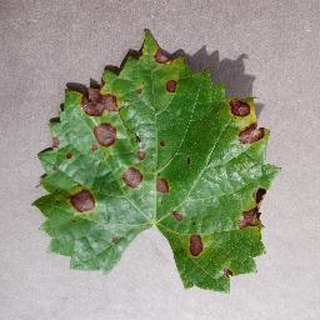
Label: grape_black_rot